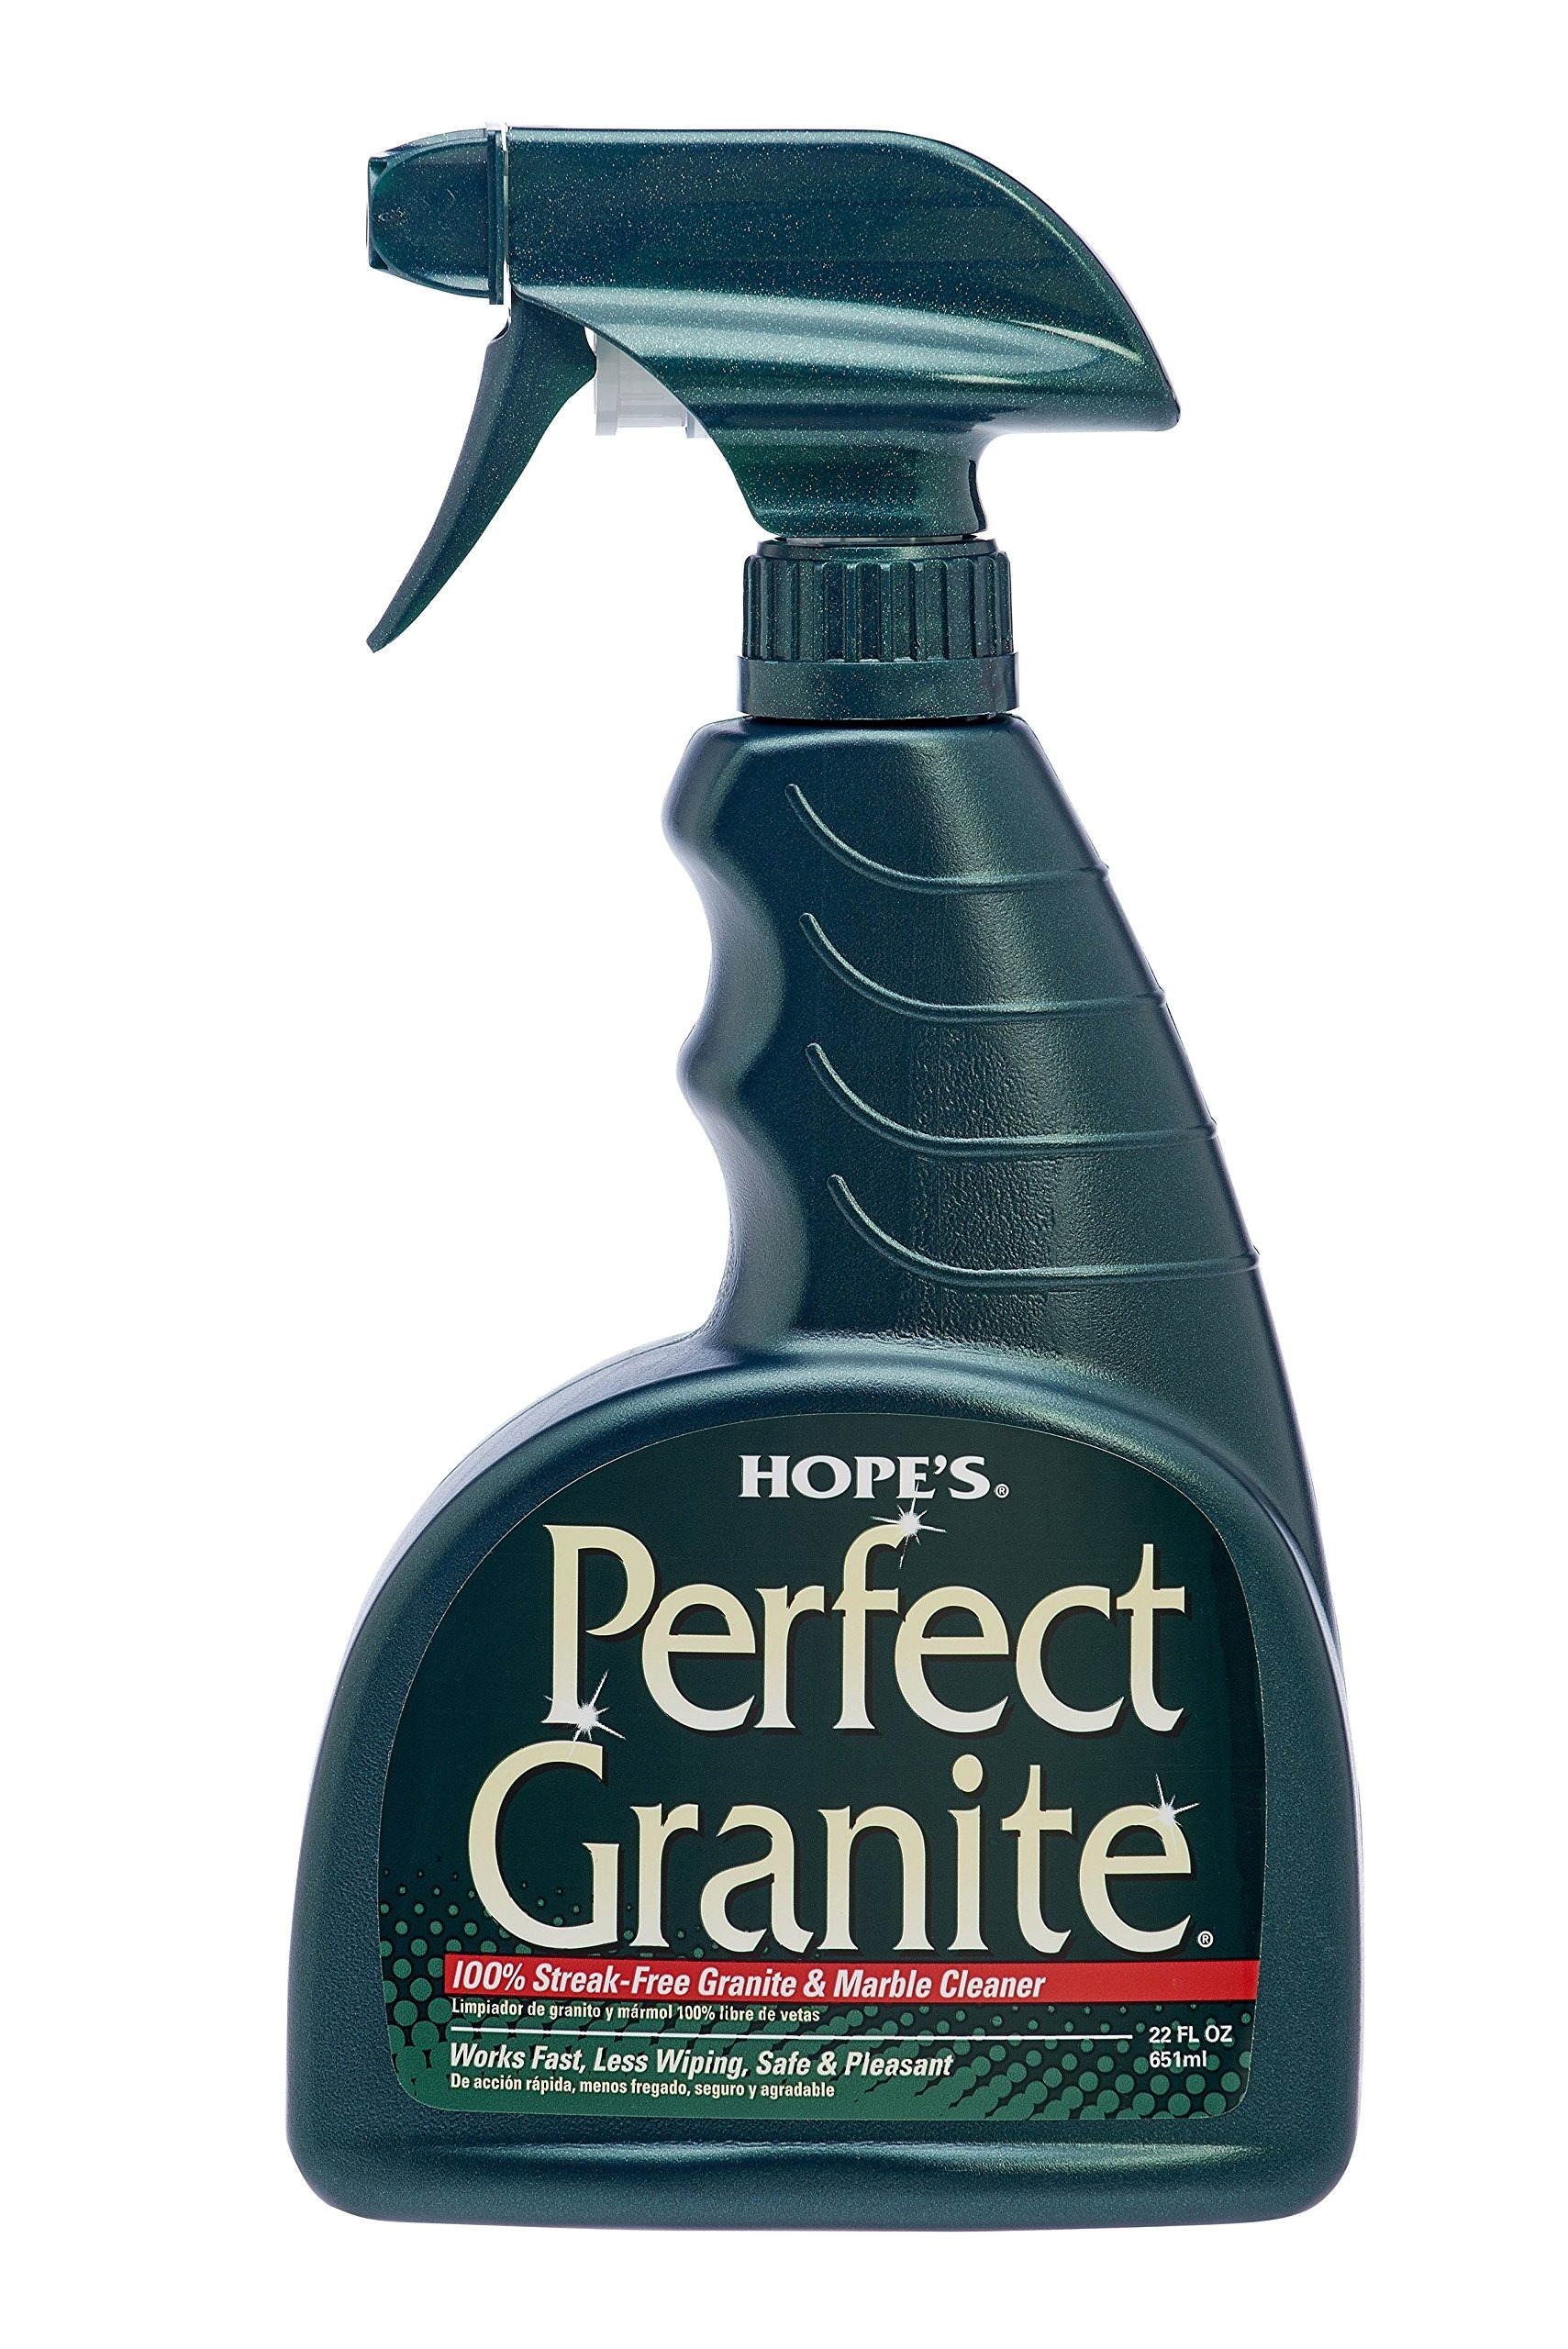
Item Name: HOPE'S Perfect Granite Cleaner, 22 Ounce
Bullet Point 1: 100% streak-free performance
Bullet Point 2: Safe for all sealed stone and engineered stone
Bullet Point 3: No ammonia, no acid, pH balanced
Bullet Point 4: Cleans quickly with less wiping
Bullet Point 5: Will not harm stone sealant
Value: 1.0
Unit: Count

Price: 13.95